Opoku Fofie

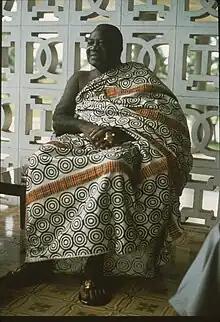
Opoku Ware II, a direct descendant of Opoku Fofie, is the 15th asantehene (1970-1999).

Despite his brief reign, Opoku Fofie left a strong imprint on Ashanti's oral tradition and cultural heritage. This is due to several factors: a turbulent dynastic context, the proximity between Opoku Fofie's enthronement and Osei Kwame's funeral, and his sudden and imminent death.